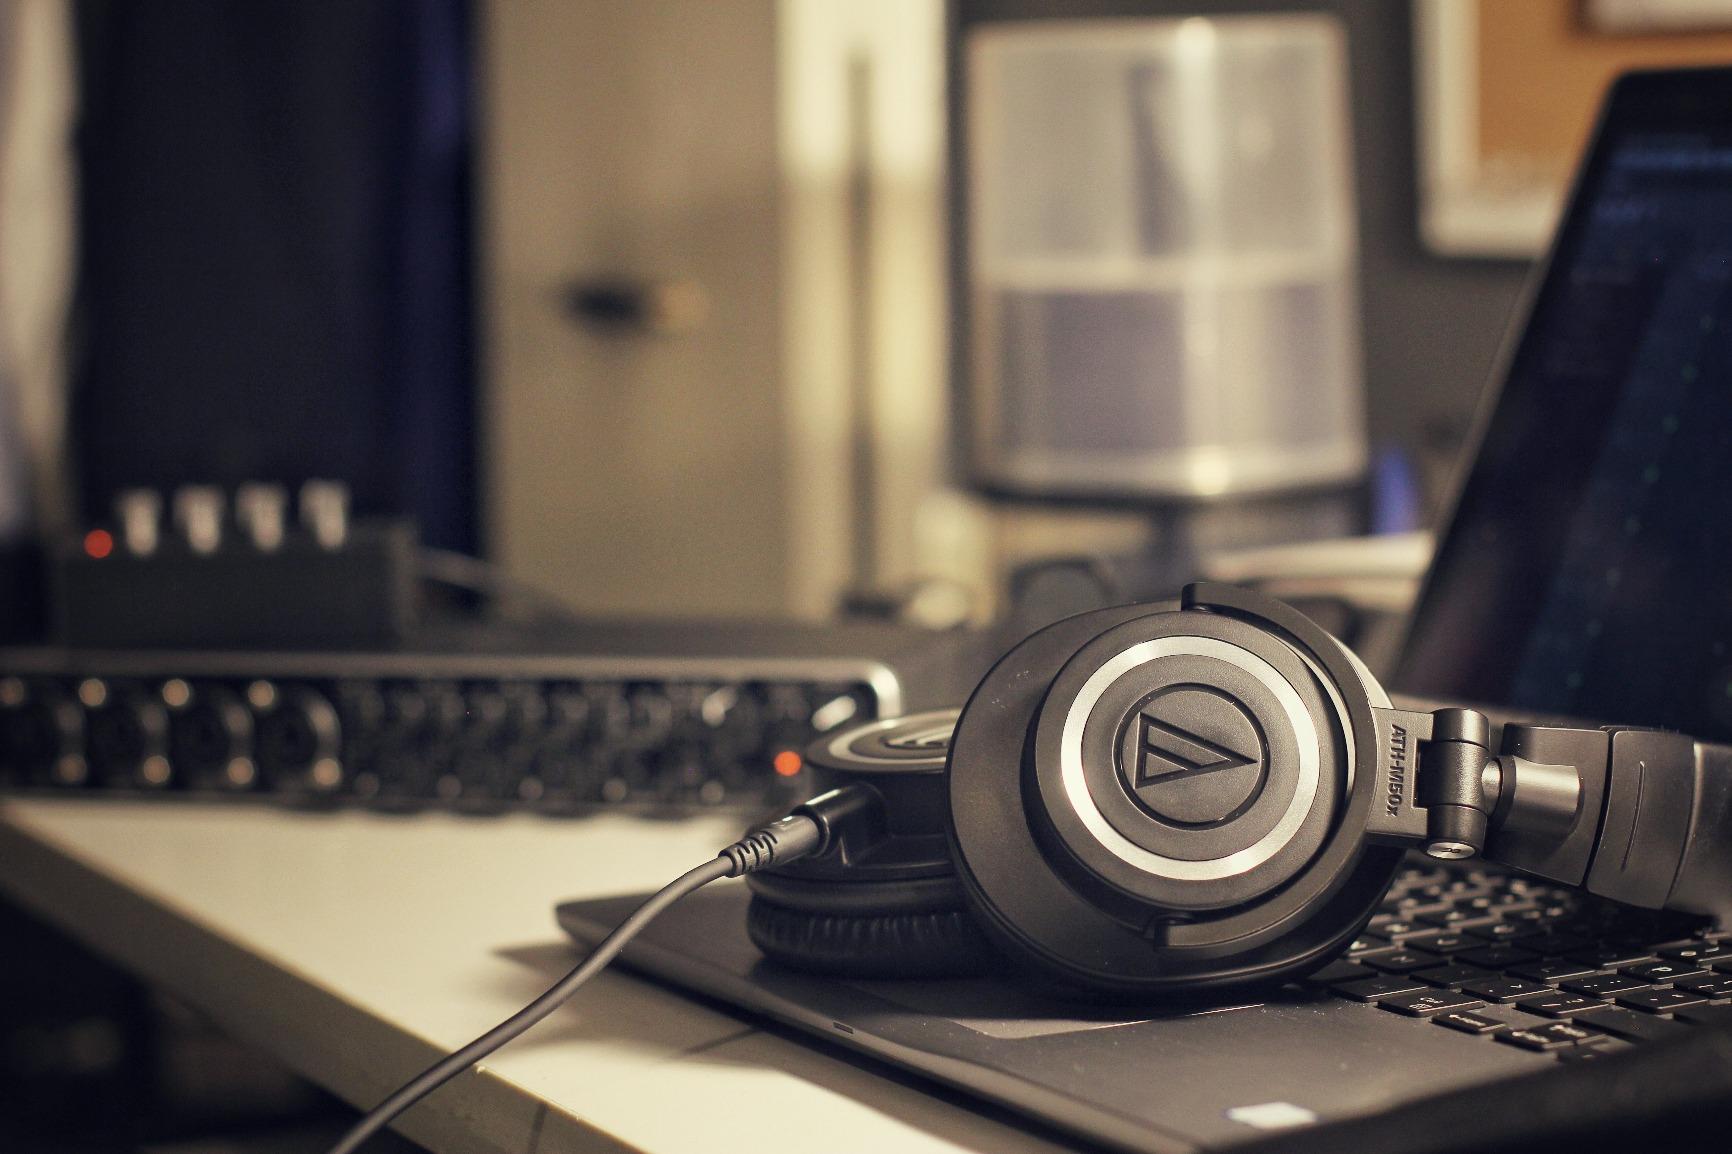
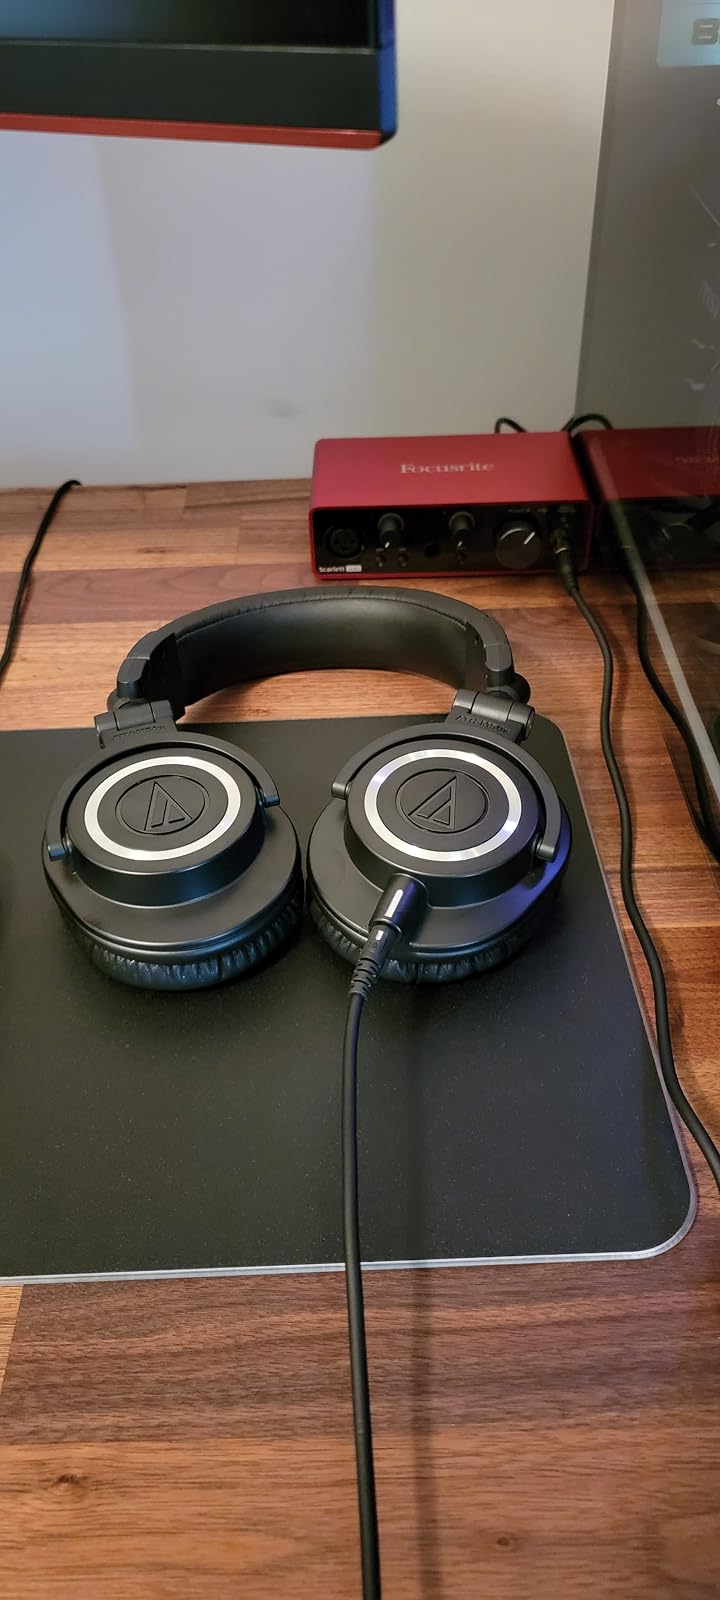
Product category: headphones
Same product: yes